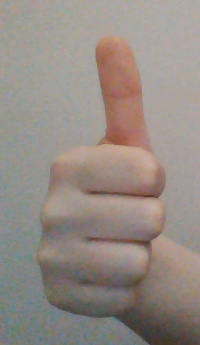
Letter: aleff